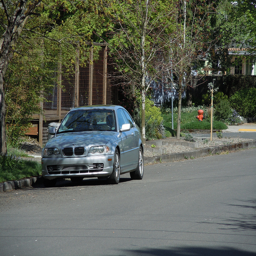
a silver car parked on the side of the road
A silver/blue car parked by itself on the street.
Silver car parked on the side of the street.
A car that is parked on the side of the street.
A silver car parked under a tree on a suburban street